Clare Congregational Church

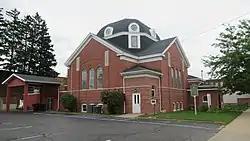
View of the church in September 2022

The Clare Congregational Church, also known as the Clare Congregational United Church of Christ, is a church located at 110 West Fifth Street in Clare, Michigan. It was designated a Michigan State Historic Site and listed on the National Register of Historic Places in 1994.